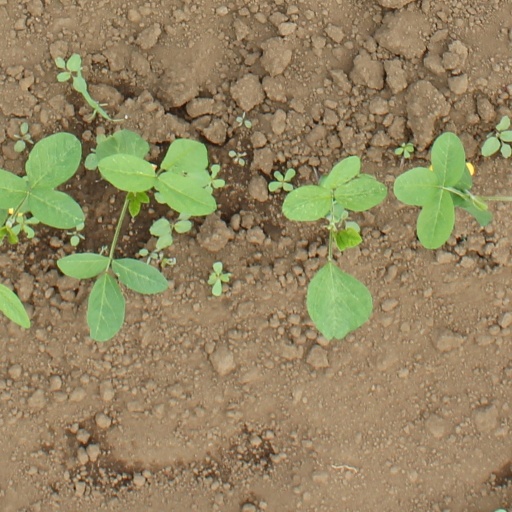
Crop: soybean